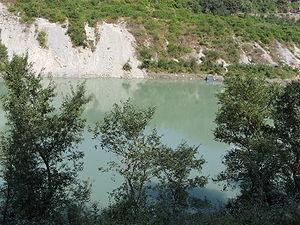
Majha désigne la partie centrale du Pundjab en Inde. Il se situe entre les rivières Beas et Ravi. Majha vient du mot manjhla et signifie « milieu ».
La Beas est une rivière du Pendjab située dans le bassin versant de l’Indus. Elle prend sa source dans l’Himalaya, plus précisément dans l’état indien de l’Himachal Pradesh. Après un parcours de 470 km, elle se jette dans une autre rivière, la Sutlej. Son bassin versant est de 20 303 km².